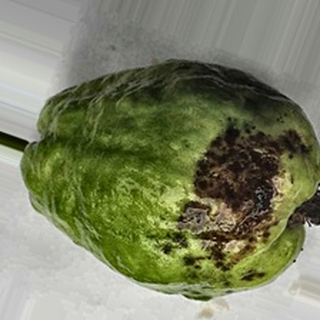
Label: guava_anthracnose